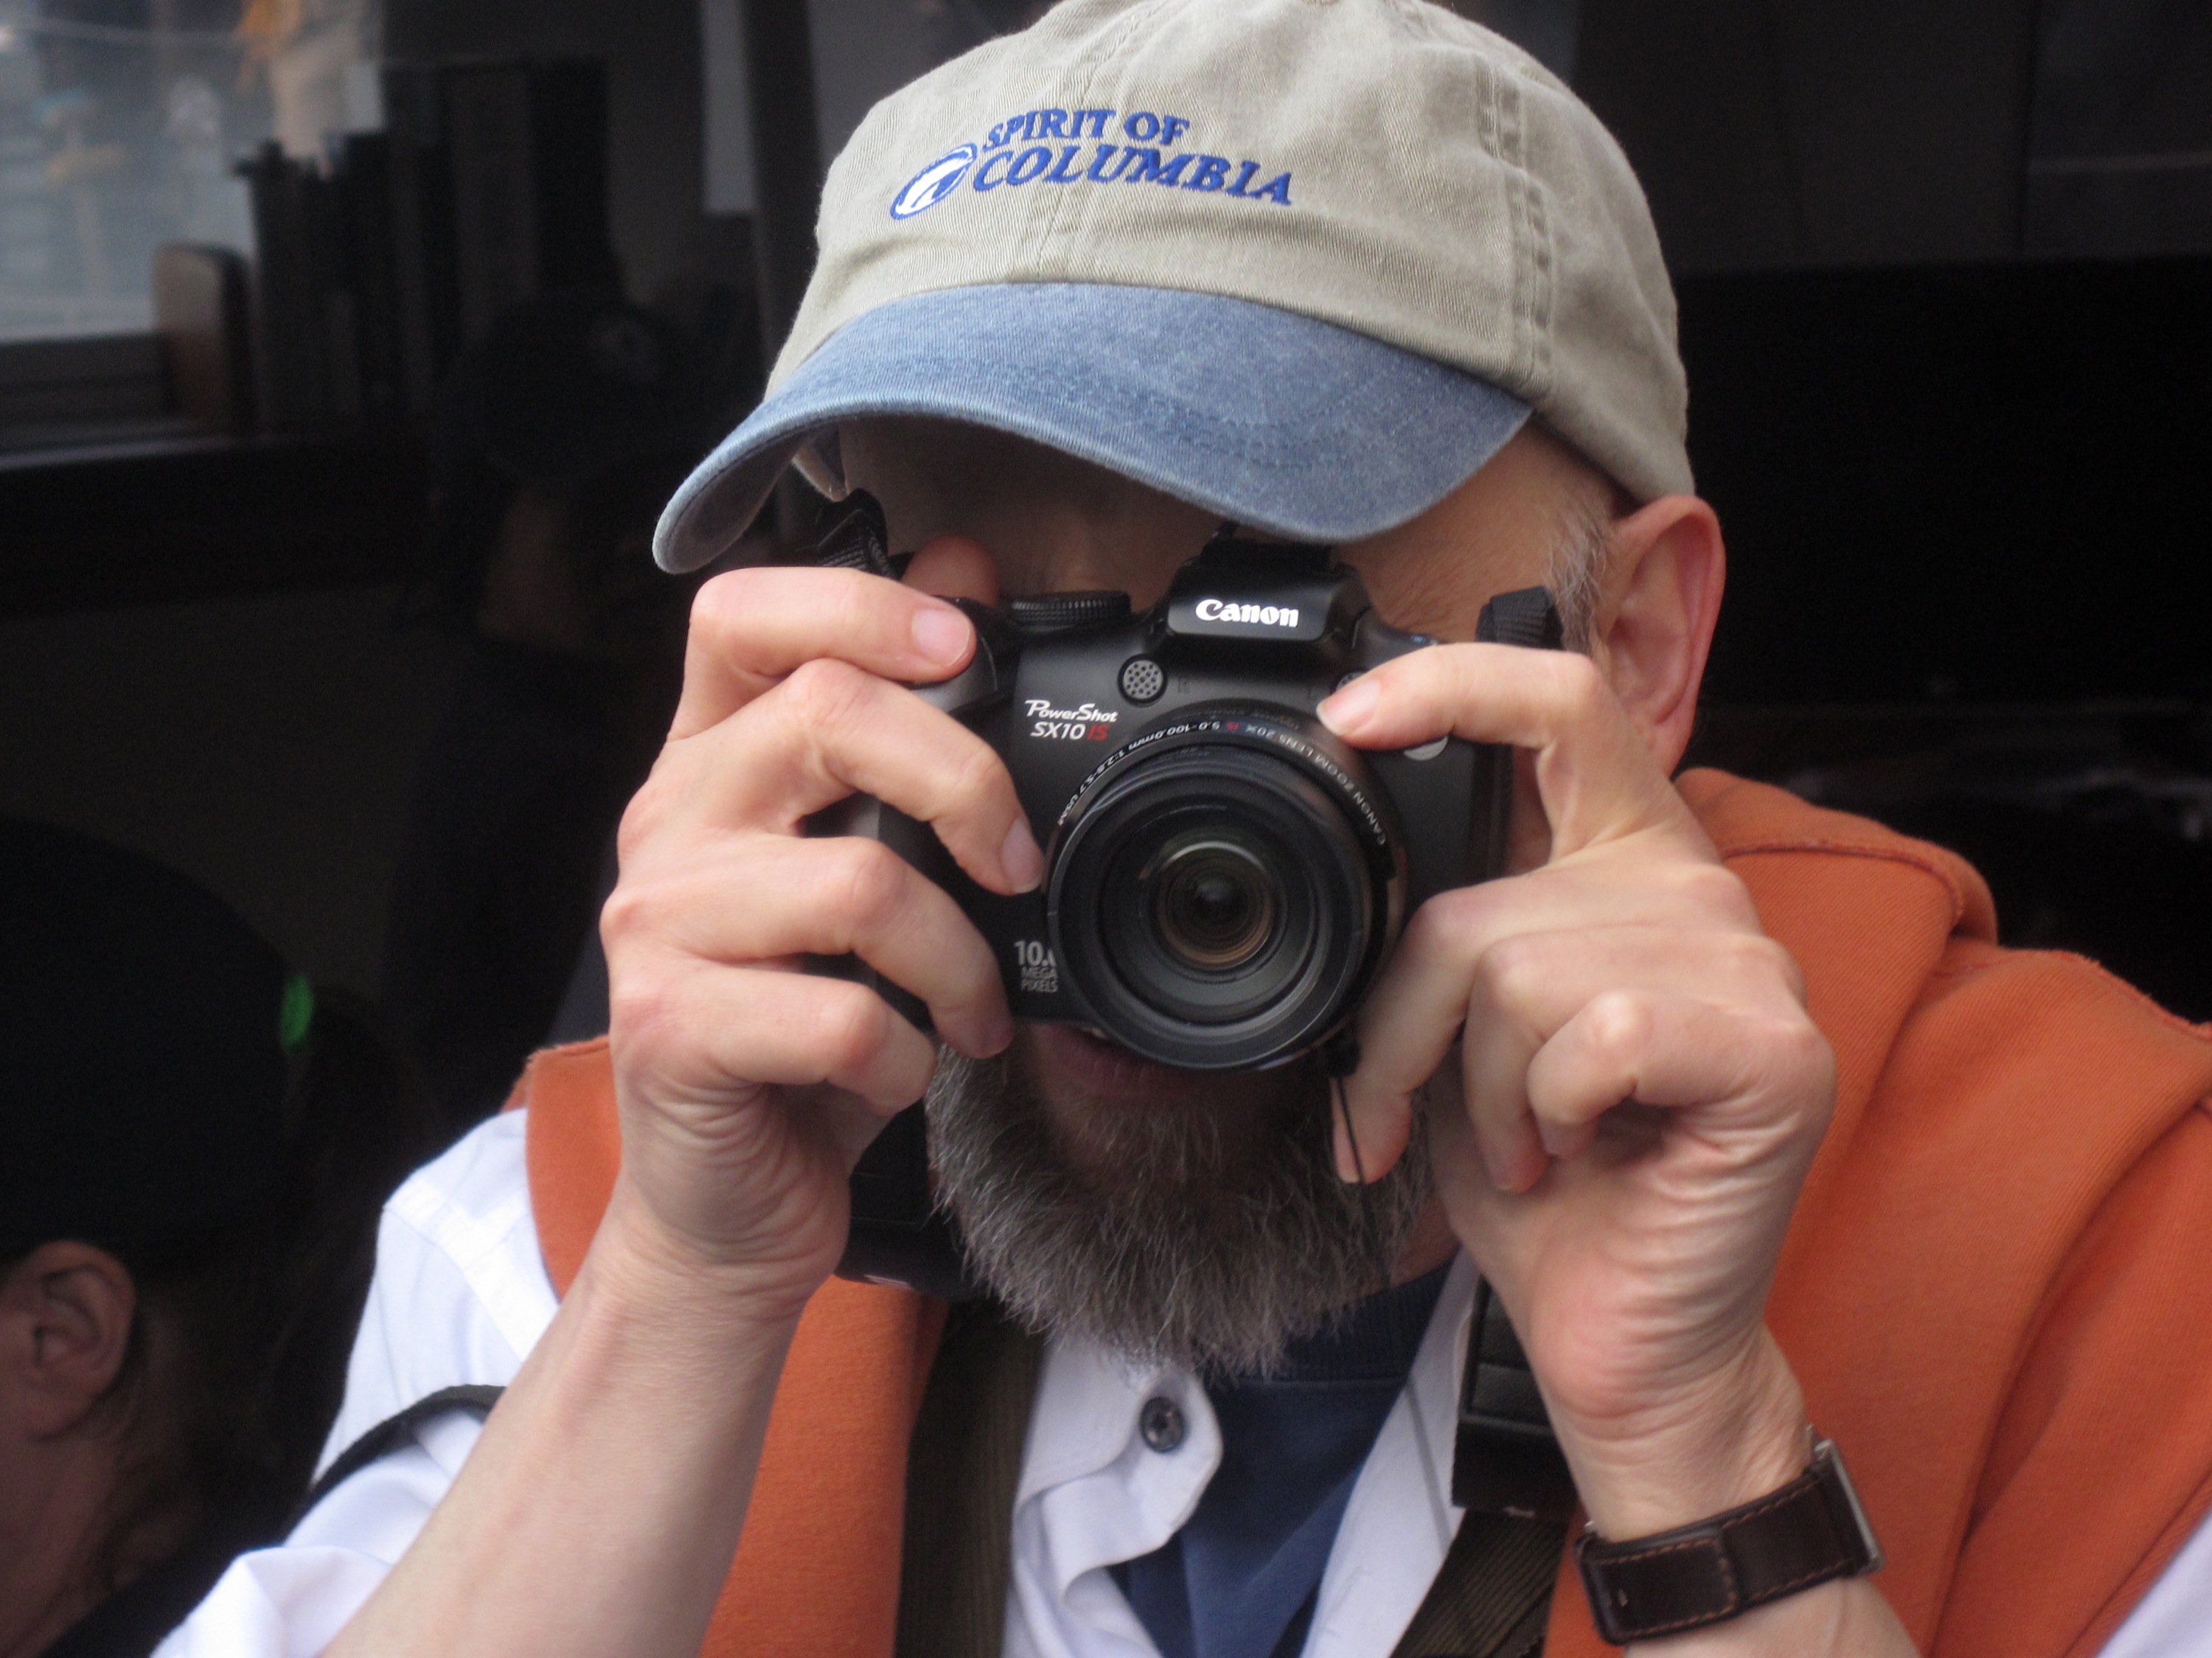
person, head, nmc2009, camera operator